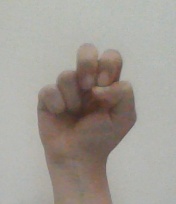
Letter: gaaf